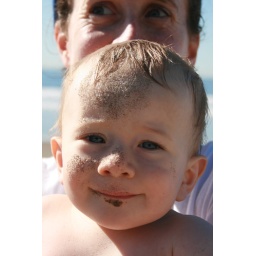
Nat after a face plant in the sand